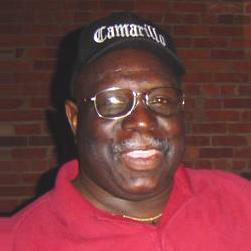
Age: 64